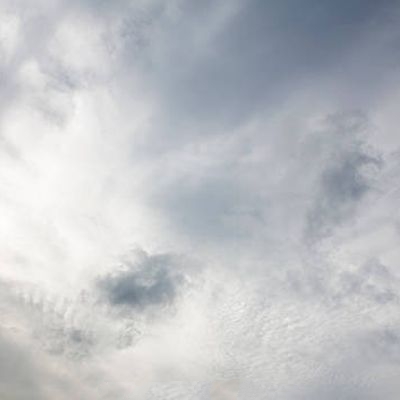
Cloud type: Nimbostratus (Ns)